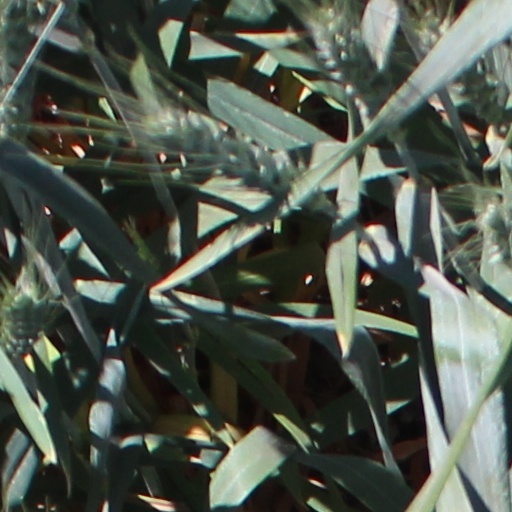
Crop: wheat